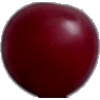
Label: Cherry Wax Red 1